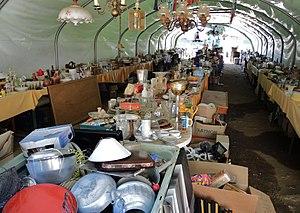
Bogy détail
Bogy est une commune française, située dans le département de l'Ardèche en région Auvergne-Rhône-Alpes.